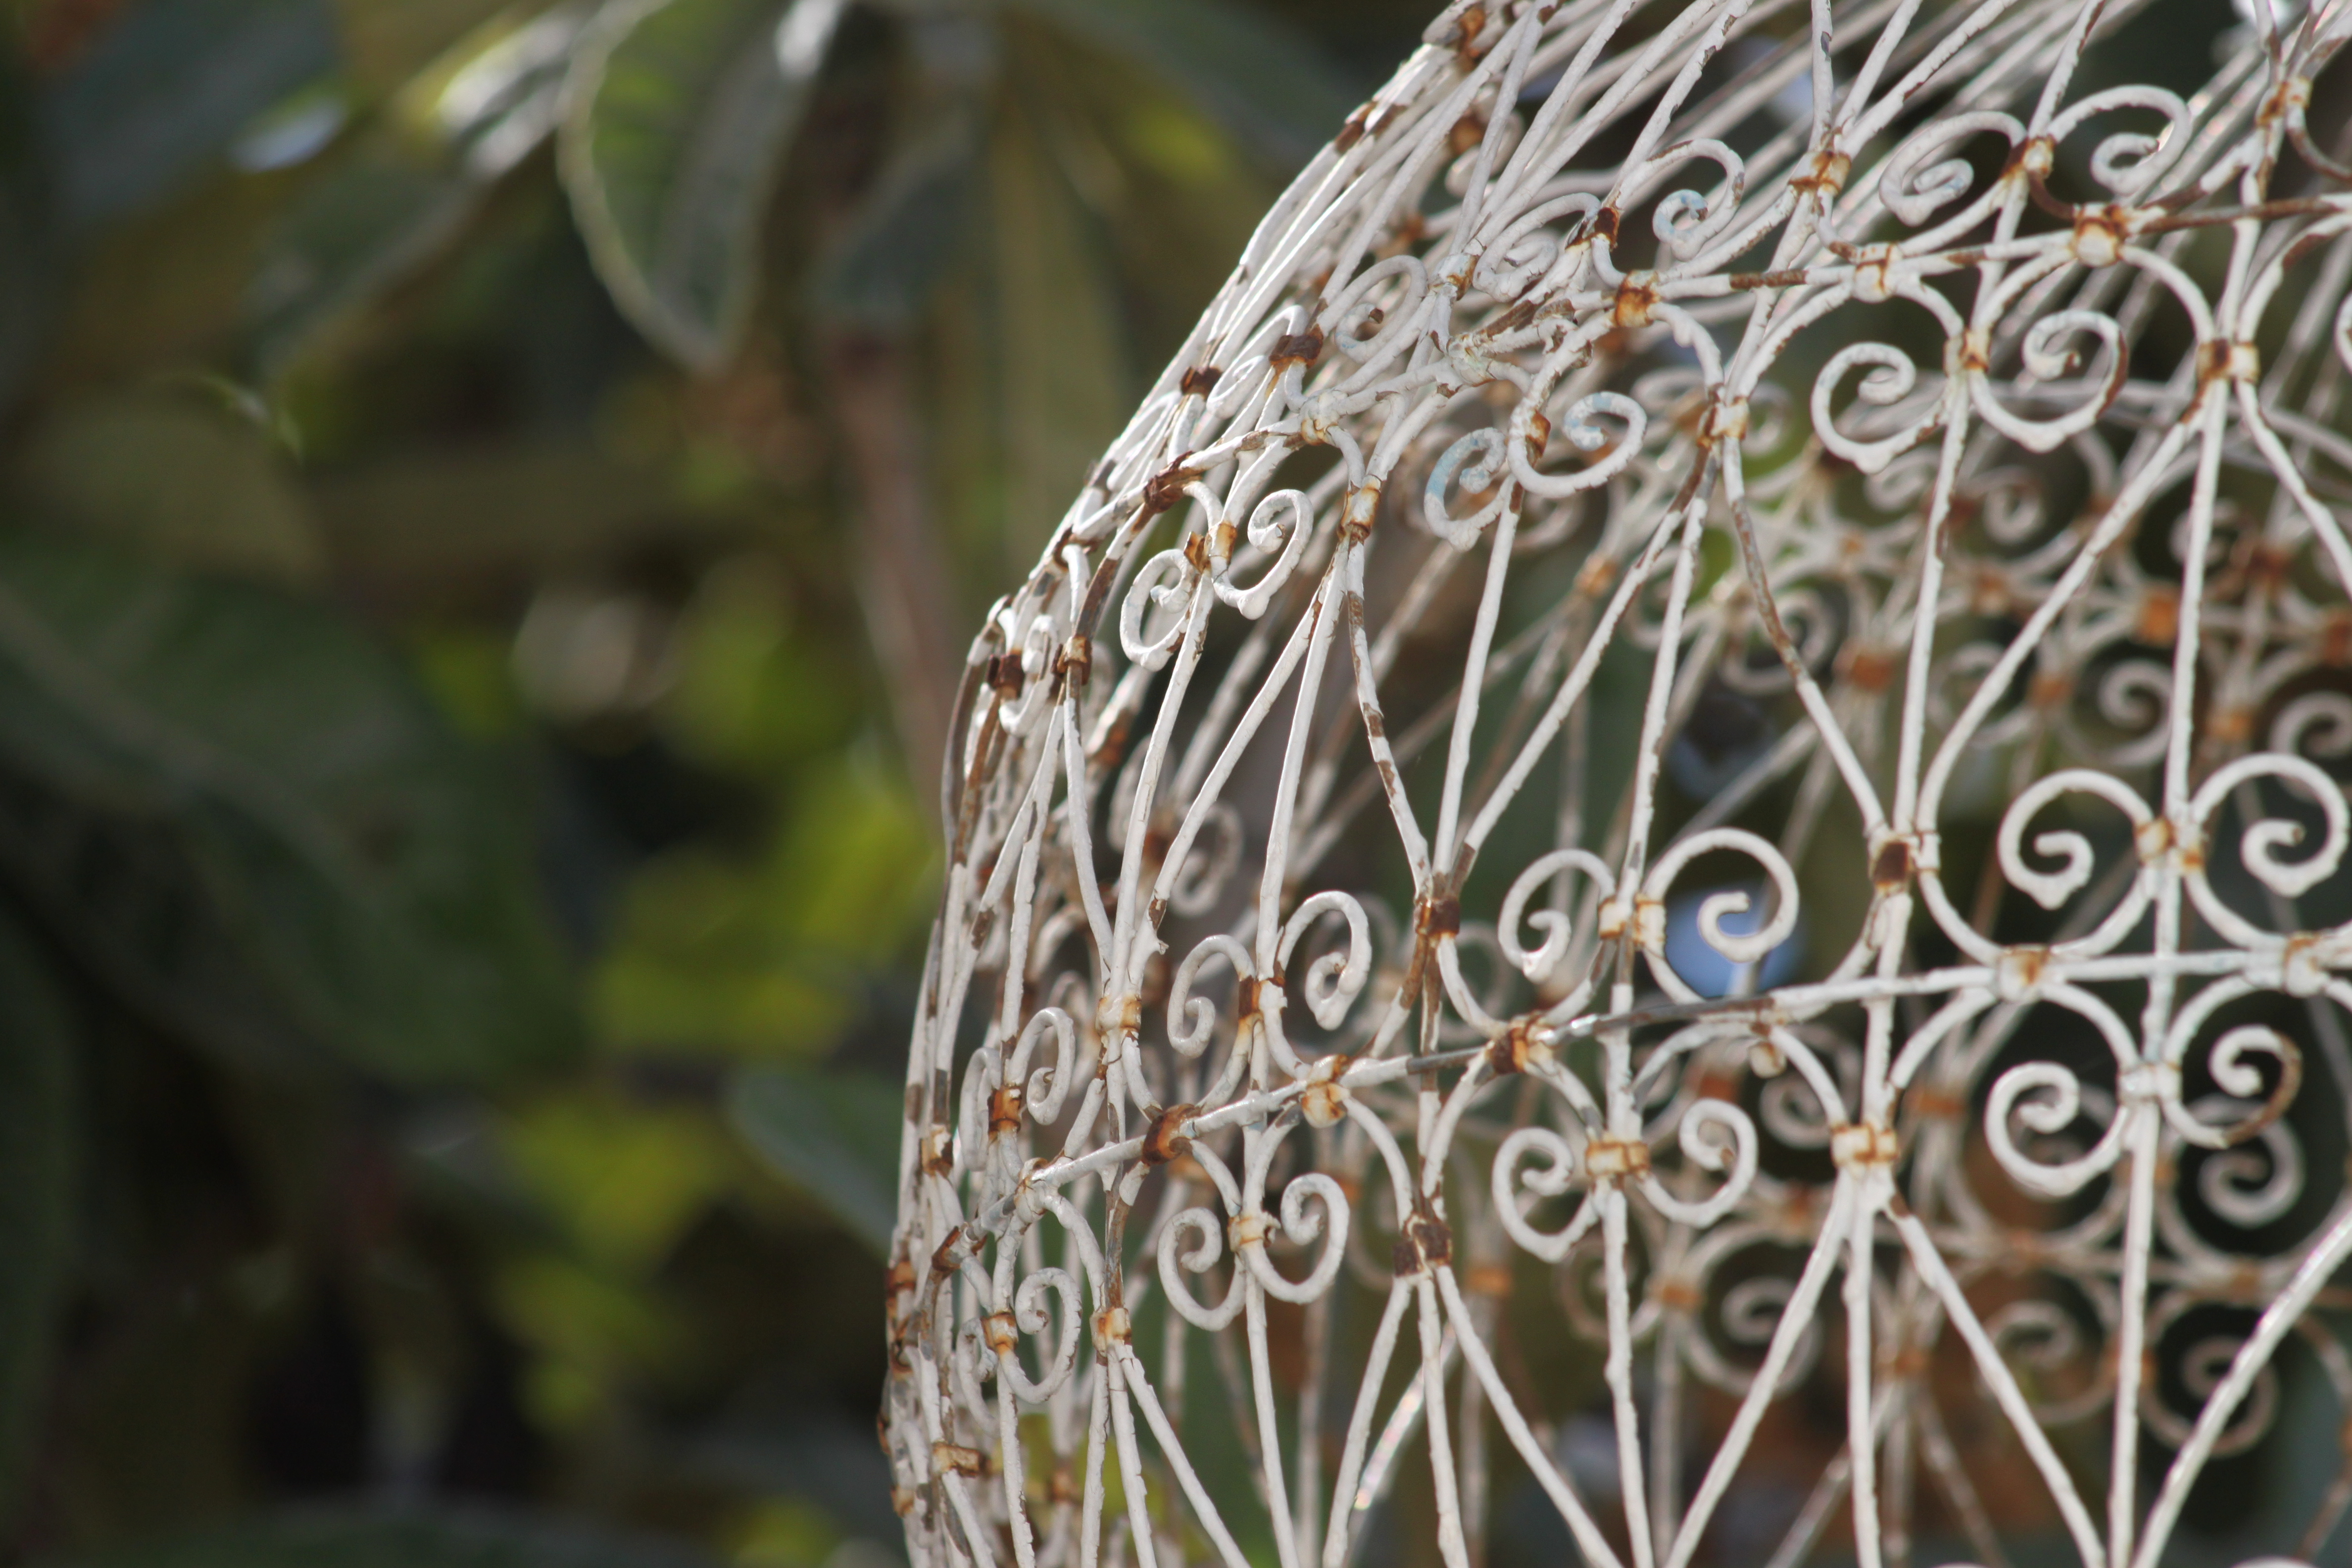
flower, flowering plant, plant, petal, wildflower, common sage, Marsh pea, perennial plant, iron, grass, metal, tree, pattern, architecture, sphere, glass, house